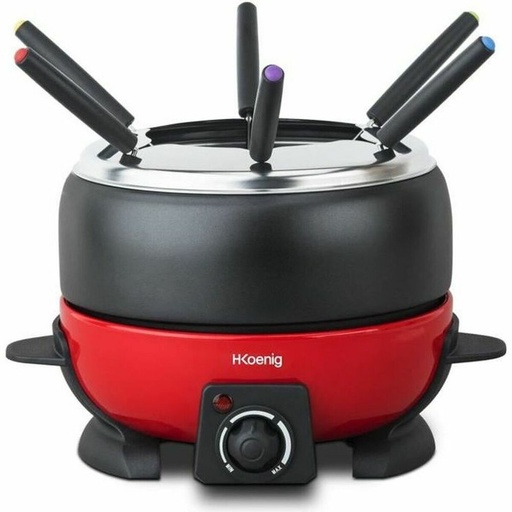
Fondue Hkoenig ALP1800
If you are looking for household appliances at the best prices, don't miss the Fondue Hkoenig ALP1800 and a wide selection of small household appliances! Power: 800 W Capacity: 2 L 6 persons Colour: Black/Red Product with plug: Yes Type of plug: Plug UE General Product Safety Regulations information: ADEVA 8 rue Marc Seguin 77290 MITRY MORY France 77290 - Mitry Mory +33164670005 sophie@hkoenig.com https://www.hkoenig.com
Brand: Hkoenig
Category: Home & Garden > Kitchen & Dining > Kitchen Appliances > Fondue Pots & Sets